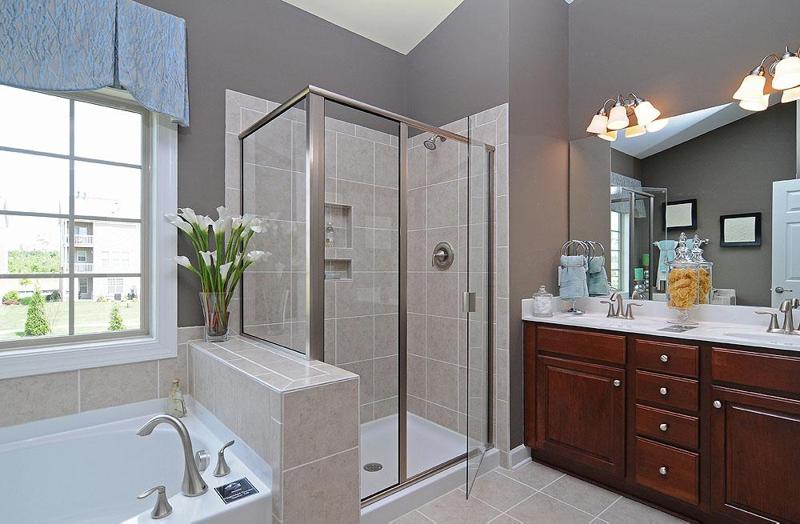
question: ここはどこですか？
answer: 部屋の中です。

question: 誰かいますか？
answer: いません。

question: バスタブは何色ですか？
answer: 白です。

question: 花瓶はいくつありますか？
answer: １つです。

question: 引き出しは何色ですか？
answer: 茶色です。

question: 花瓶の花はどんな色ですか？
answer: 白です。

question: ライトはどこにありますか？
answer: 鏡の上です。

question: 壁の色は何色ですか？
answer: 灰色です。